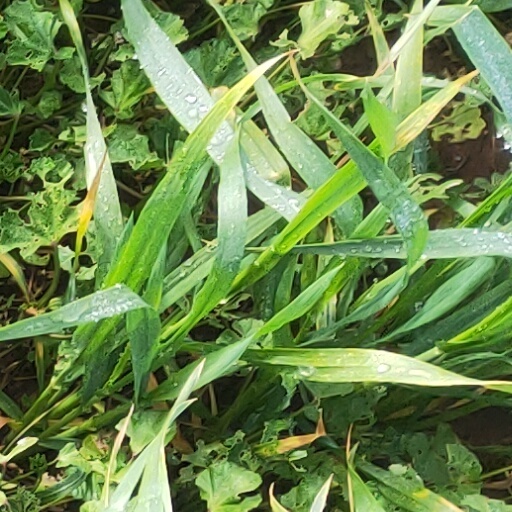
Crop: wheat